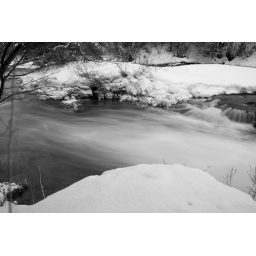
The waves in the river created a cool pattern in the water that was much more calm.